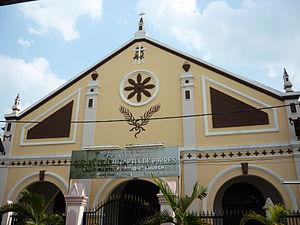
Façade de l'église Saint-Martin-de-Porrès de Saïgon
Martin de Porrès en religion Martin de la Charité né le 9 décembre 1579 à Lima, est décédé le 3 novembre 1639 à Lima, est un saint originaire du Pérou, religieux de l'Ordre de Saint-Dominique, réputé pour sa simplicité, sa charité, et les nombreux miracles qui lui sont attribués.